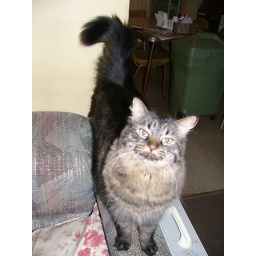
Tara the chief in charge cat at Aunt ruth's house